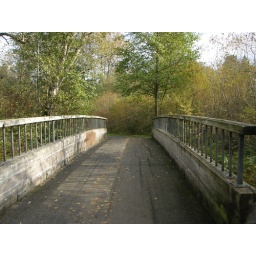
Bridge over troubled water at bottom of big hill near South end of Soos Creek Trail.